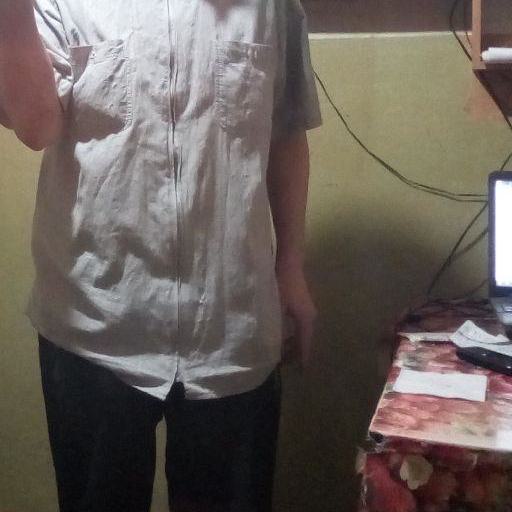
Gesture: no_gesture